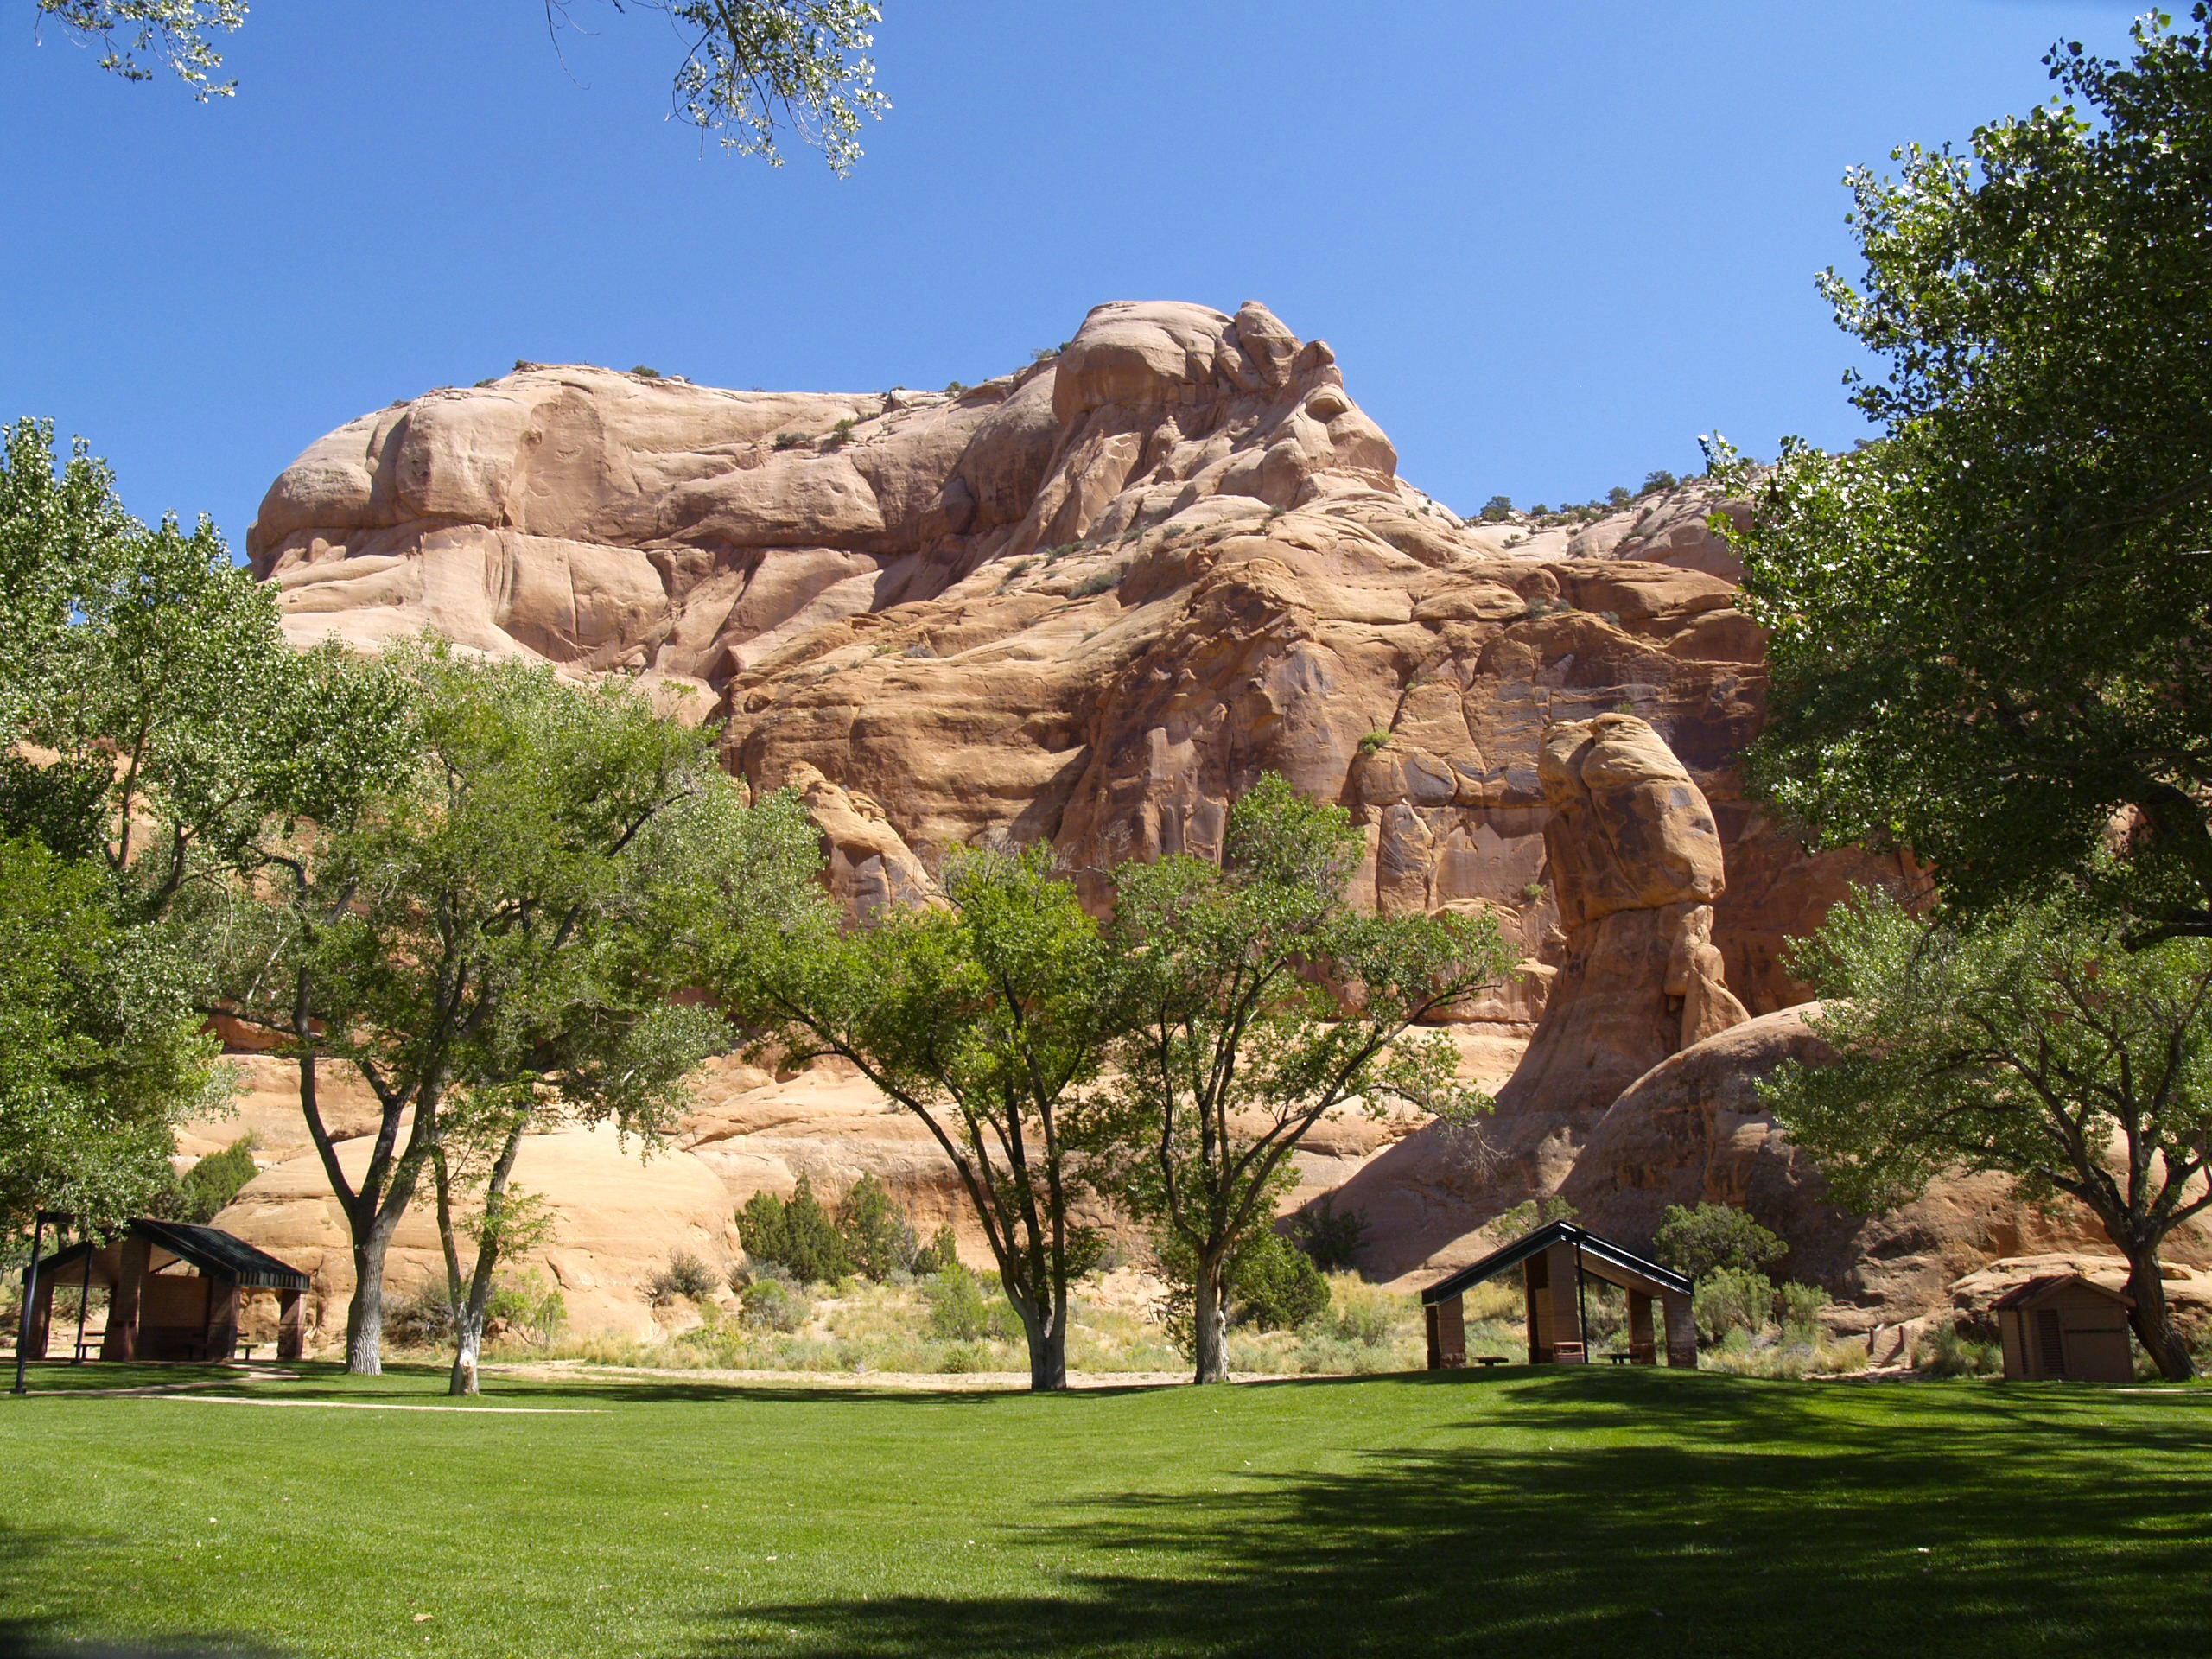
landscape, tree, nature, rock, desert, valley, vacation, dry, arch, red, park, scenery, usa, rock formation, erosion, arizona, badlands, hot, tourist attraction, estate, hole in the rock